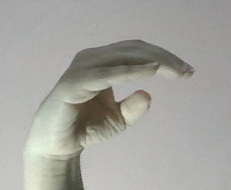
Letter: jeem